Clevedon Pier

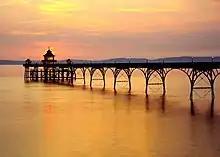
Clevedon Pier

The pier projects from the seafront at Clevedon into the Severn Estuary, which separates South West England from South Wales. The pier and toll house, where entry fees are collected, are adjacent to the Royal Pier Hotel, originally known as The Rock House and built in 1823 by Thomas Hollyman.